History of the Berlin S-Bahn

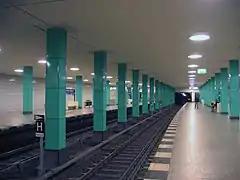
The track system is a fully separated and independent rapid transport system within the city. Station: Anhalter Bahnhof

The 1980 incidents turned media and political attention toward what was left of West Berlin's S-Bahn network. The city government decided to enter negotiations with East Germany, which were finally successful.